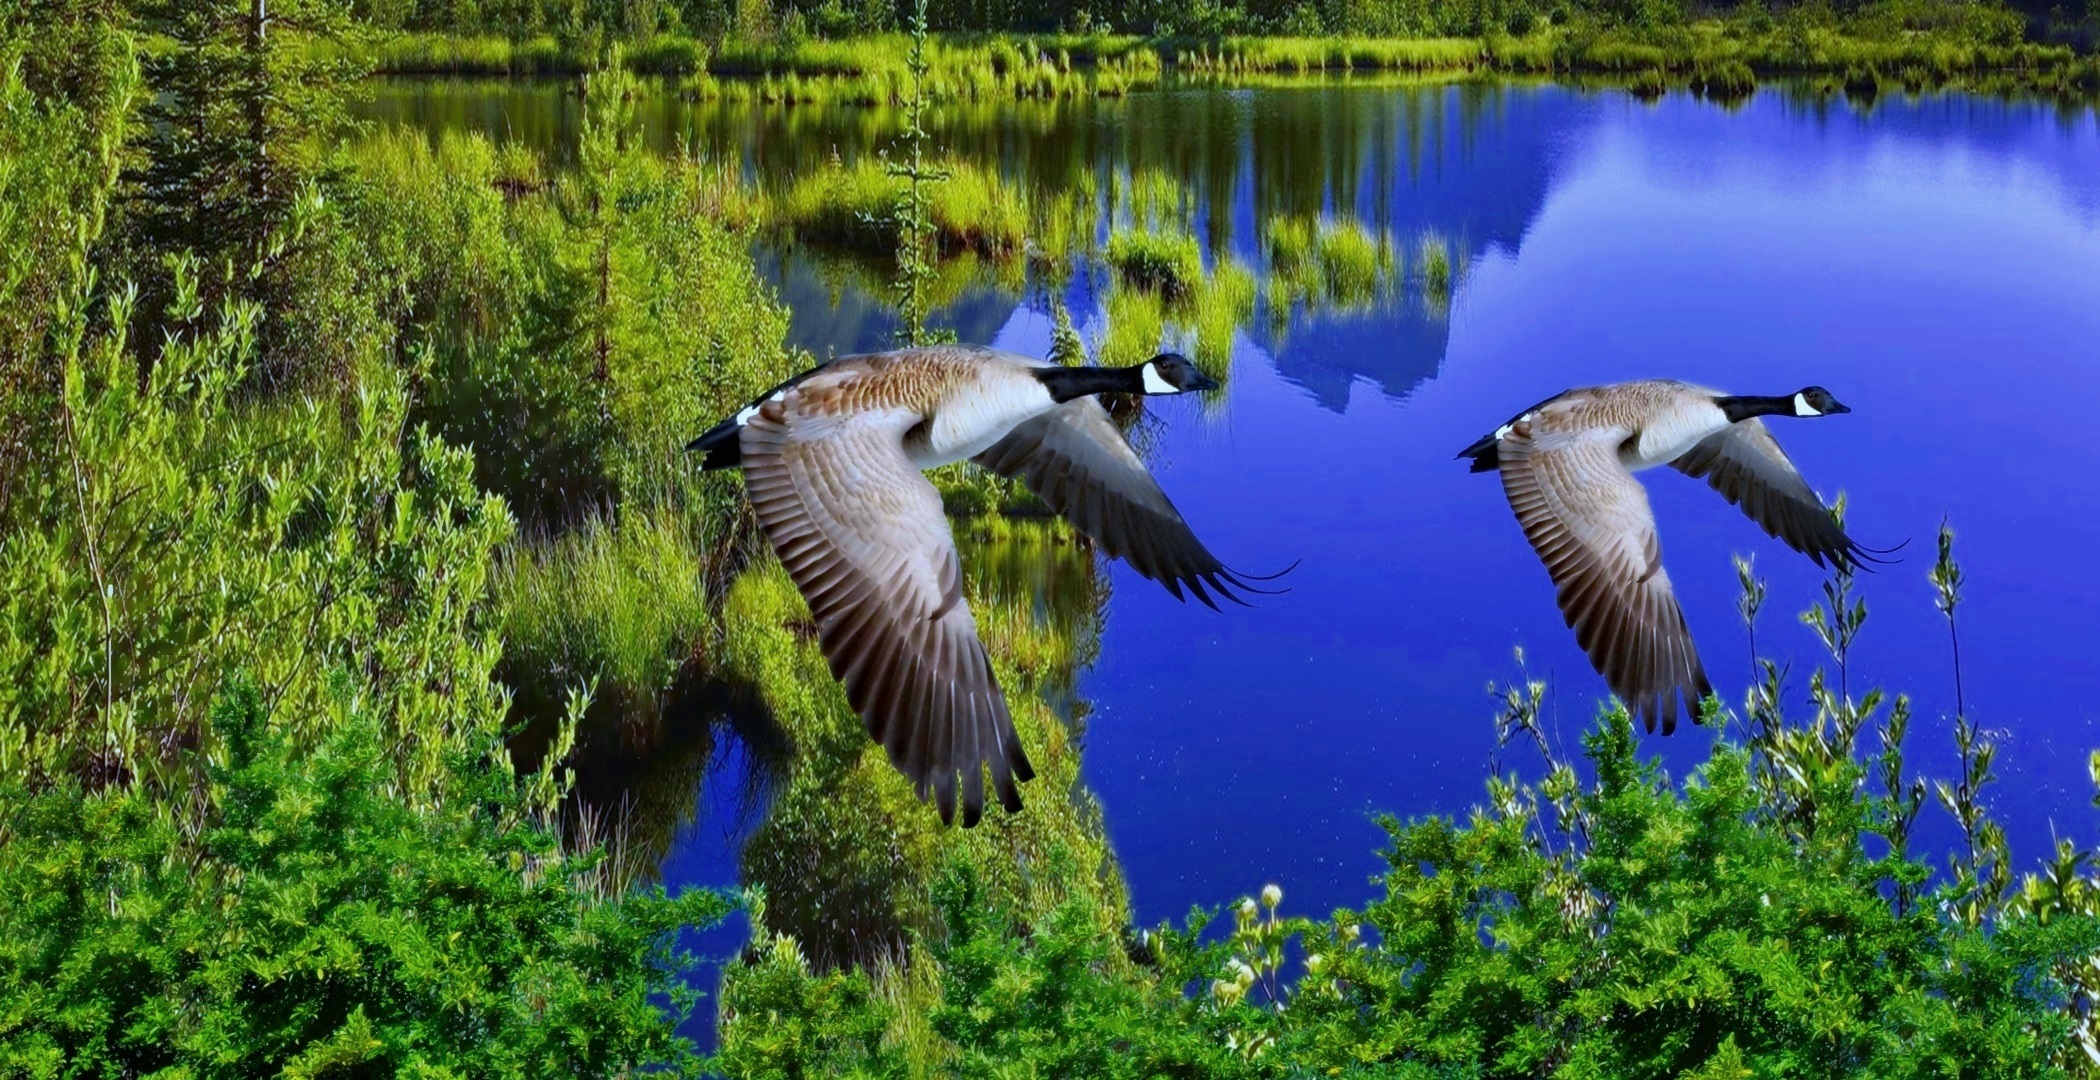
nature, forest, swamp, bird, meadow, lake, wildlife, tranquility, reflection, fauna, plants, birds, vegetation, wetland, ducks, ecosystem, wild ducks, water mirror